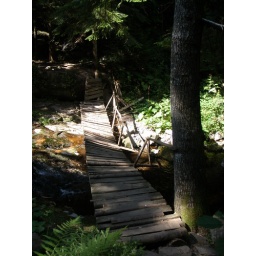
A rickety wooden bridge in Bulgaria